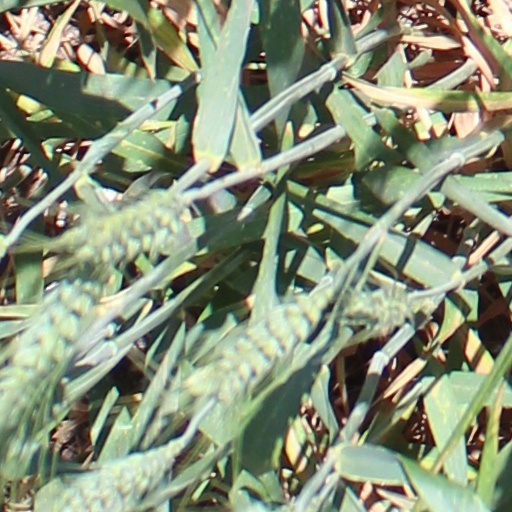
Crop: wheat